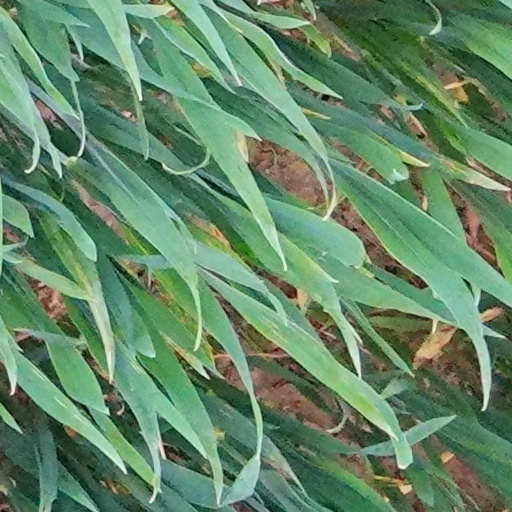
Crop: wheat